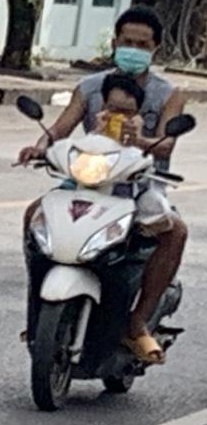
person-with-helmet: 0
person-without-helmet: 2